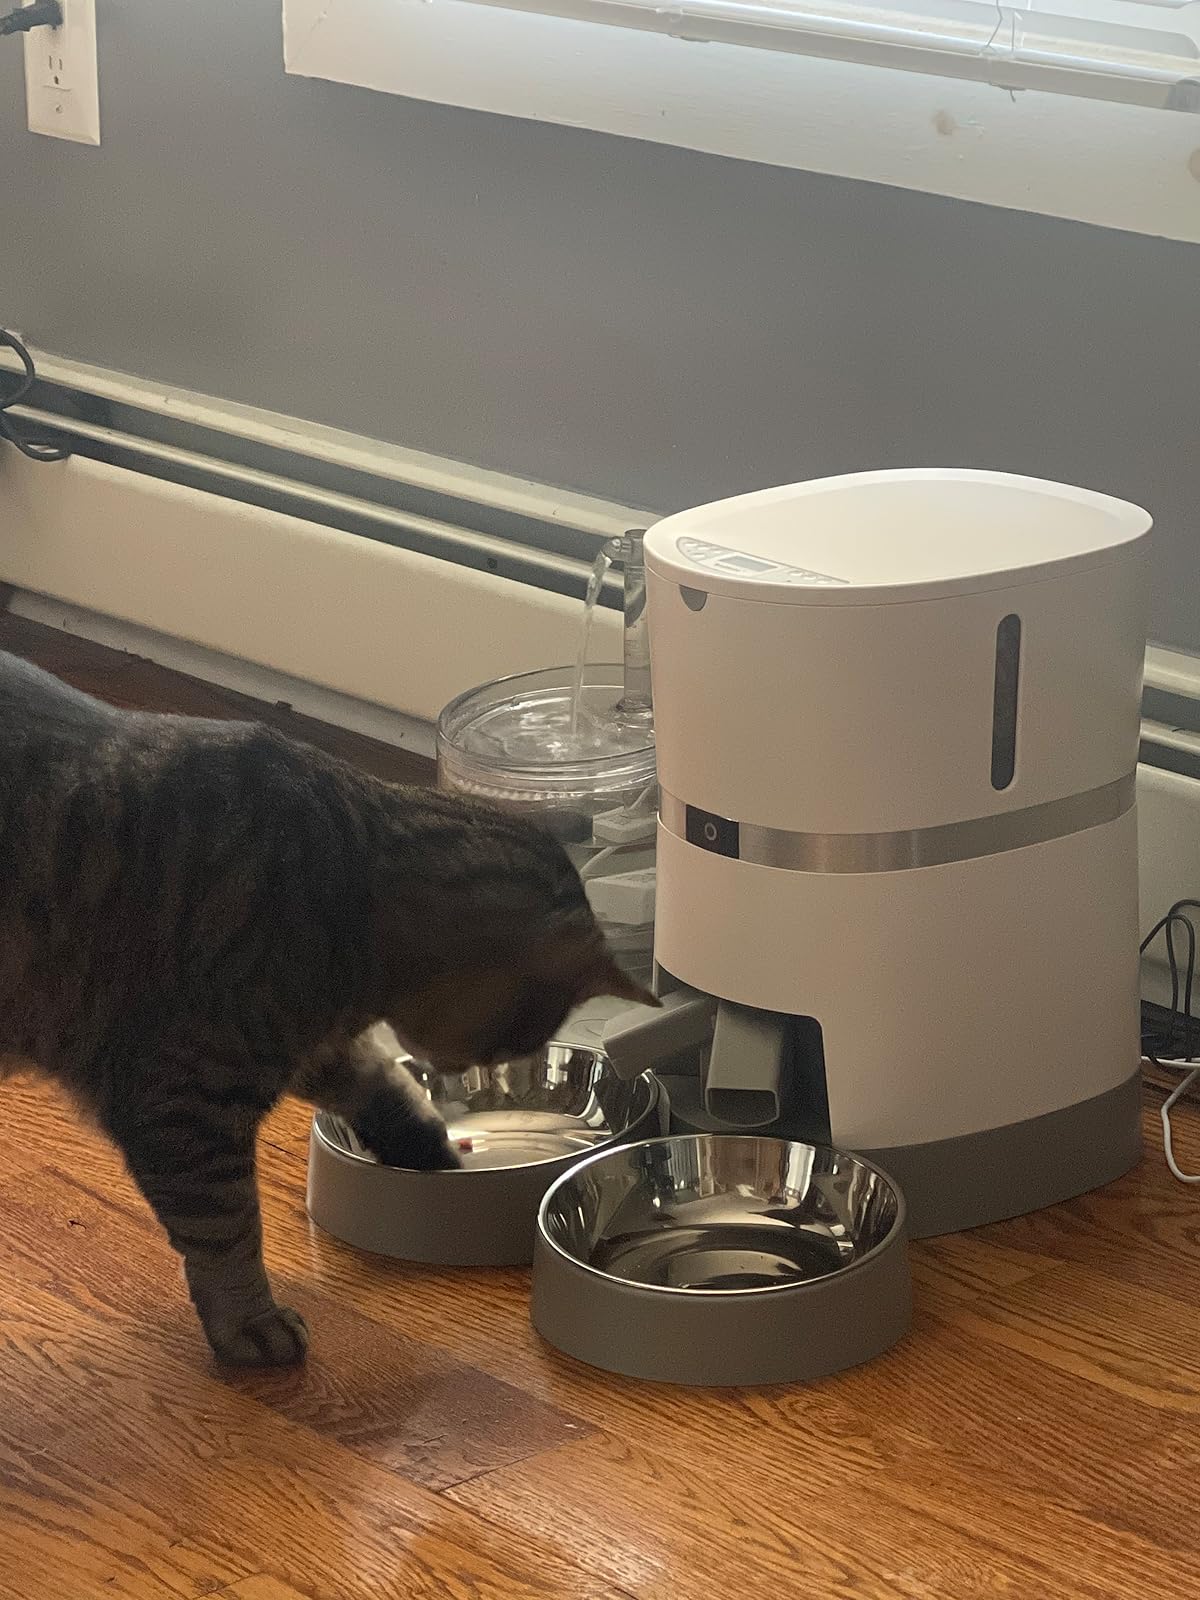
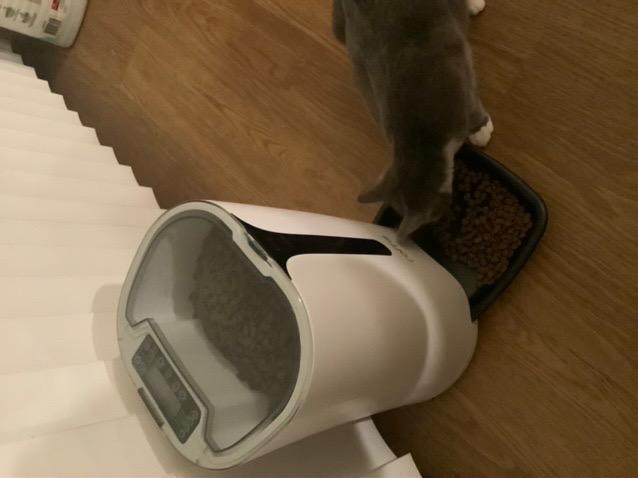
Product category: items_feeder
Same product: no